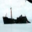
Label: ship